Harchandrai Vishandas

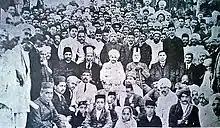
Seth Harchandrai in left with Mahatma Gandhi

Harchandrai was the first Sindhi to join the Indian National Congress and served the cause of national independence with dedication. He was influential in Congress; the 28th session of Congress in 1913 was held in Karachi largely due to the efforts of Harchandrai, his father Seth Vishandas and Ghulam Mohamed Bhurgari. He and his father served as chairman and Secretary of reception committee for that session. and he later presided over many Congress conferences in Sindh. Harchandrai was a believer of Hindu-Muslim unity and was a Sufistic. The Theosophical Society made him a member. He was one of the founder of Sindhi Gymkhana and Sindh Club in karachi and was twice elected president of the latter. Seth Harchand Rai Vashandas